Greater Houston

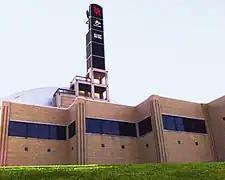
Melcher Center for Public Broadcasting at the University of Houston

Within the Greater Houston metropolitan area, the Catholic Church is the largest single Christian denomination as of a 2014 study by the Pew Research Center. Catholics in Houston are primarily served by the Roman Catholic Archdiocese of Galveston–Houston. Following, the body of Evangelical Protestantism was the second largest according to this study; Baptists dominated the Evangelical Protestant demographic. Mainline Protestantism, led by Methodists, was the third largest Christian group.